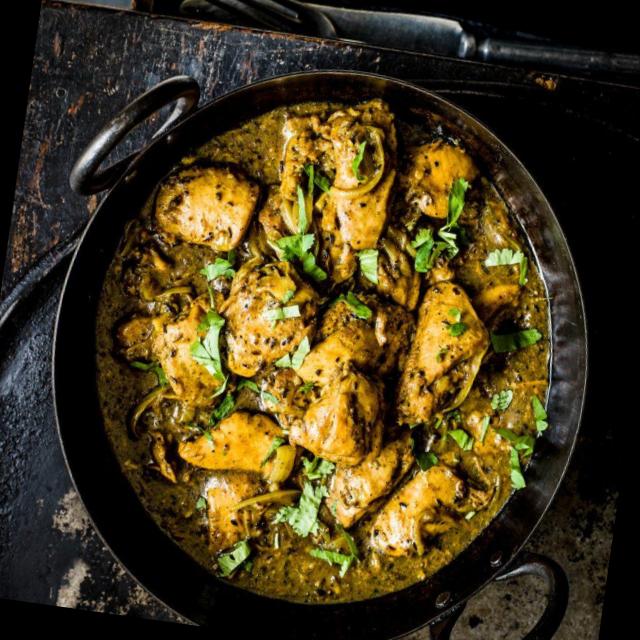
Dish: chicken_curry